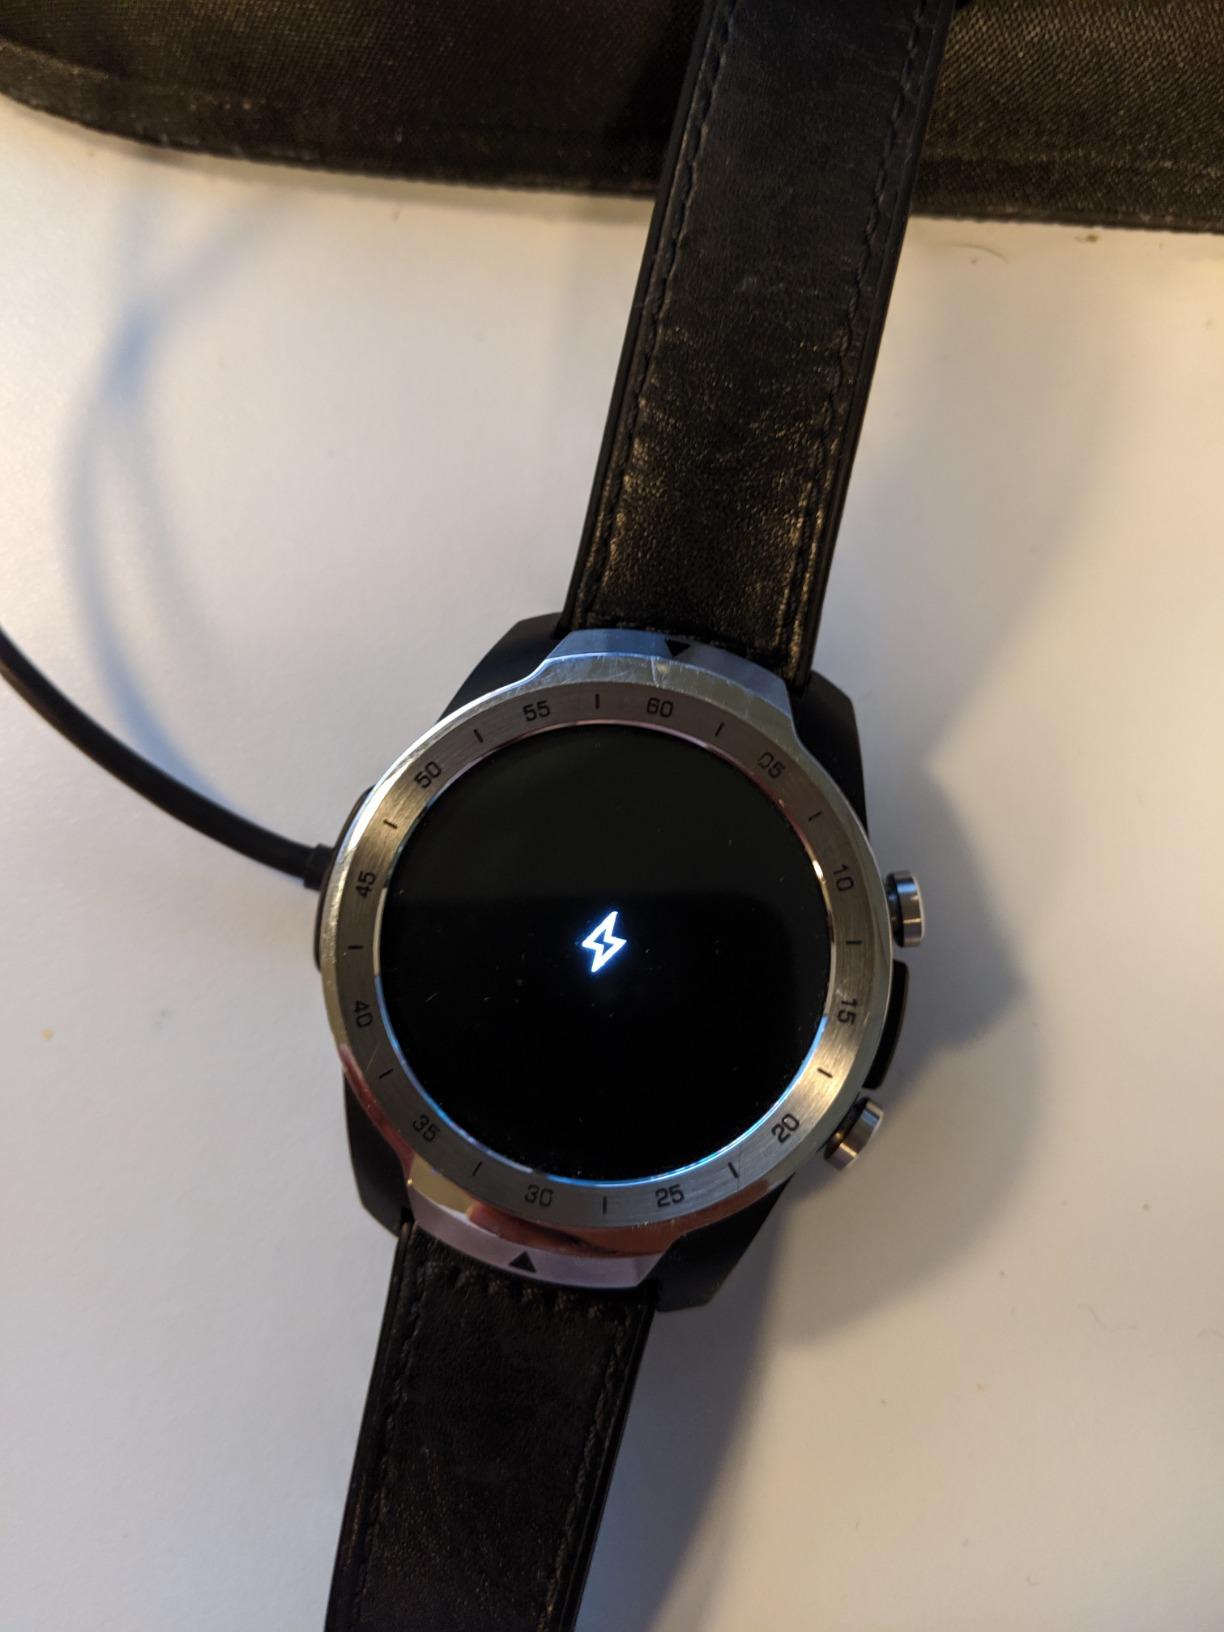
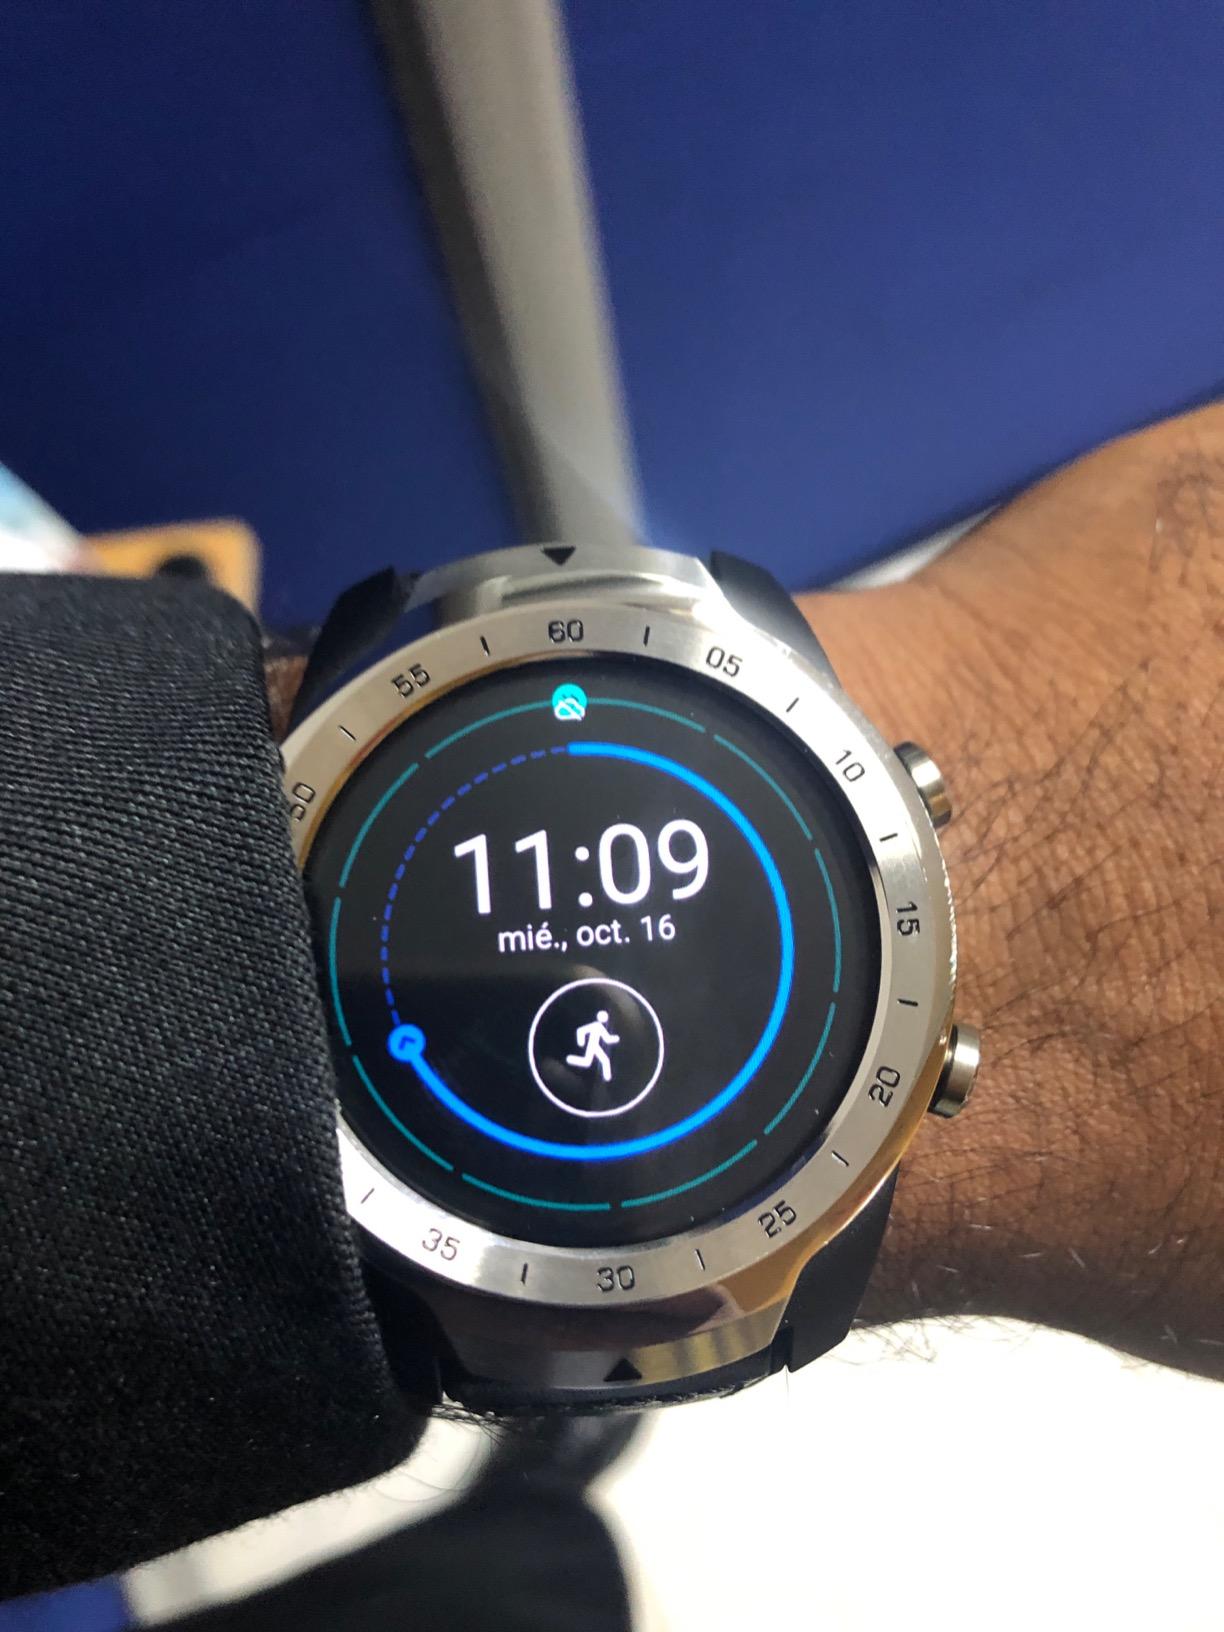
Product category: smartwatch
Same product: yes